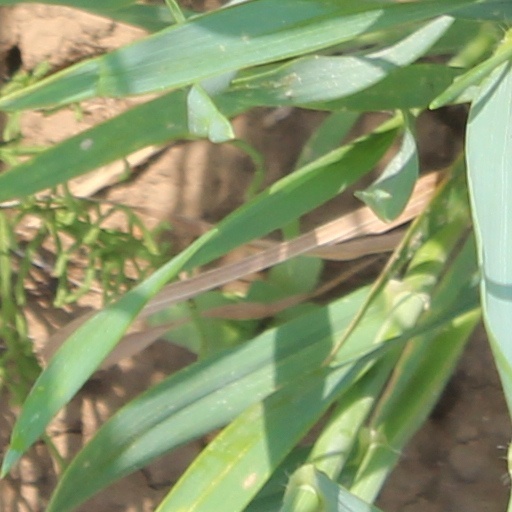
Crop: wheat